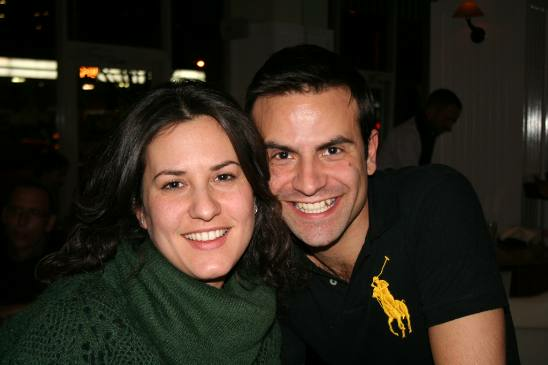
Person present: Yes